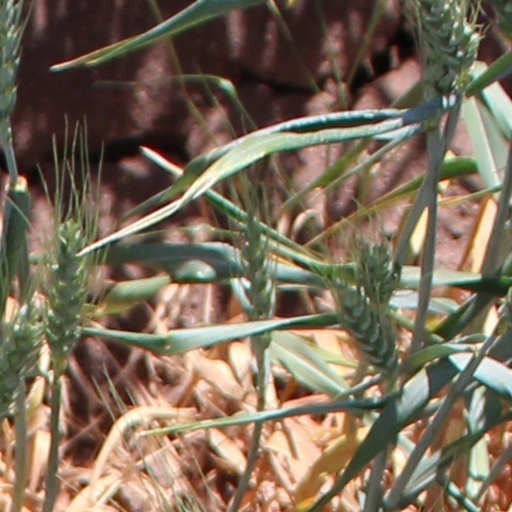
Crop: wheat